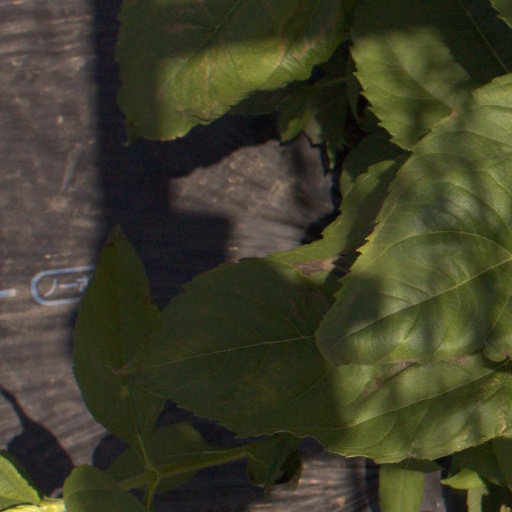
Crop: Jerusalem artichoke